SS Stratheden

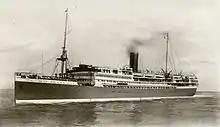
Dutch troop ships sailed in many of the same convoys as "Stratheden". Royal Rotterdam Lloyd's "Sibajak" sailed with her in seven convoys between 1942 and 1944

A few weeks later "Stratheden" took another 4,714 troops to Algiers in Convoy KMF 4, which left the Clyde on 27 November. The convoy's troop ships included "Monarch of Bermuda", , "Duchess of Bedford", "Otranto", three Union-Castle liners, three Dutch troop ships and the Polish "Batory" and . The light cruiser led KMF 4's escorts, which included 12 Royal Navy destroyers, the Royal Australian Navy destroyer and two frigates. "Stratheden" returned from Algiers in Convoy MKF 4, which reached the Clyde on 18 December.